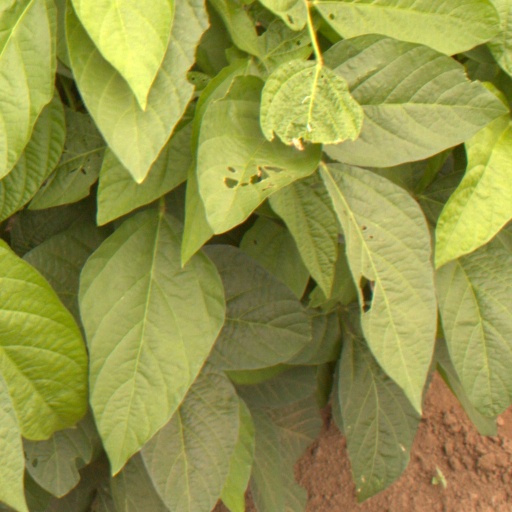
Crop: soybean